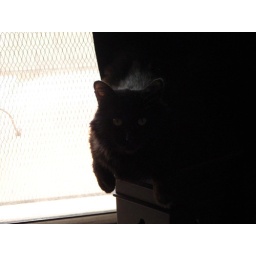
Byron likes to disguise himself against similarly colored things, like my side table and black curtains.